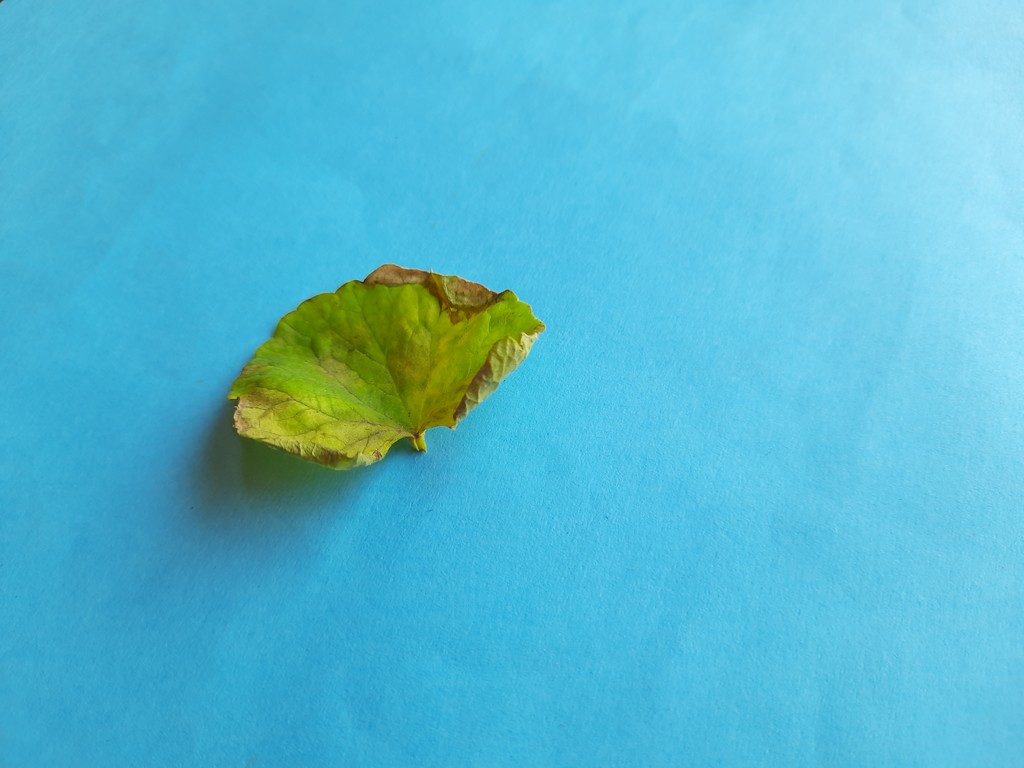
Label: Unhealthy